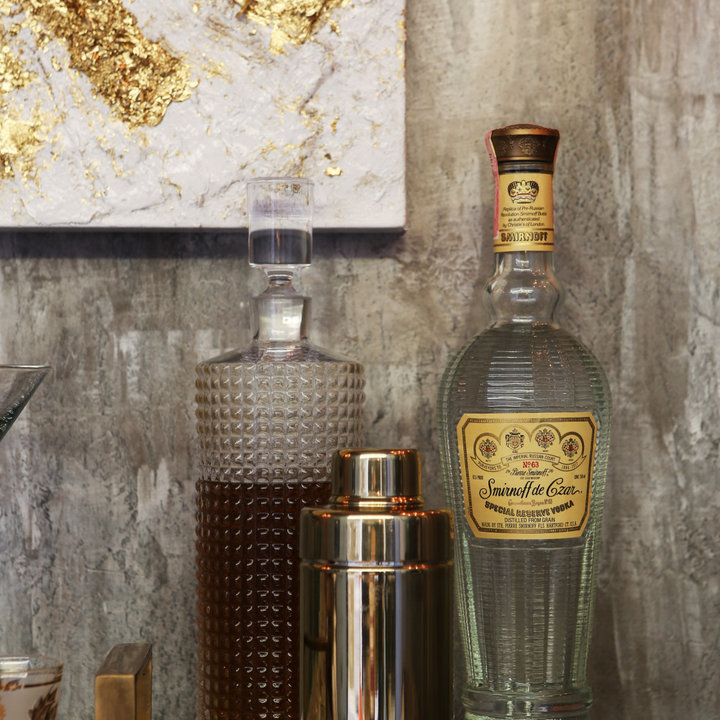
Style: Glamour